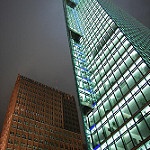
Label: buildings